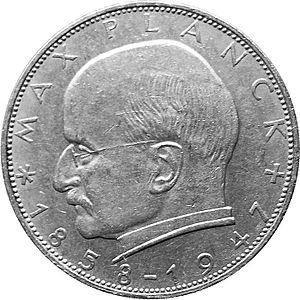
Max Planck, né Max Karl Ernst Ludwig Planck le 23 avril 1858 à Kiel, dans le duché de Schleswig et mort le 4 octobre 1947 à Göttingen, en Allemagne, est un physicien allemand.